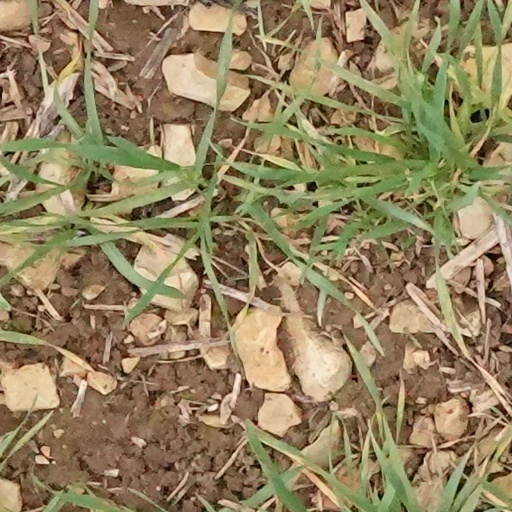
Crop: wheat